Chinese space program

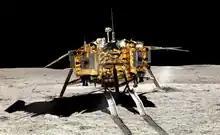
Chang'e 4 lander on the far side of the Moon

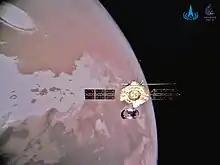
Tianwen-1 probe in Mars orbit.

In January 2004, the PRC formally started the implementation phase of its uncrewed Moon exploration project. According to Sun Laiyan, administrator of the China National Space Administration, the project will involve three phases: orbiting the Moon; landing; and returning samples.